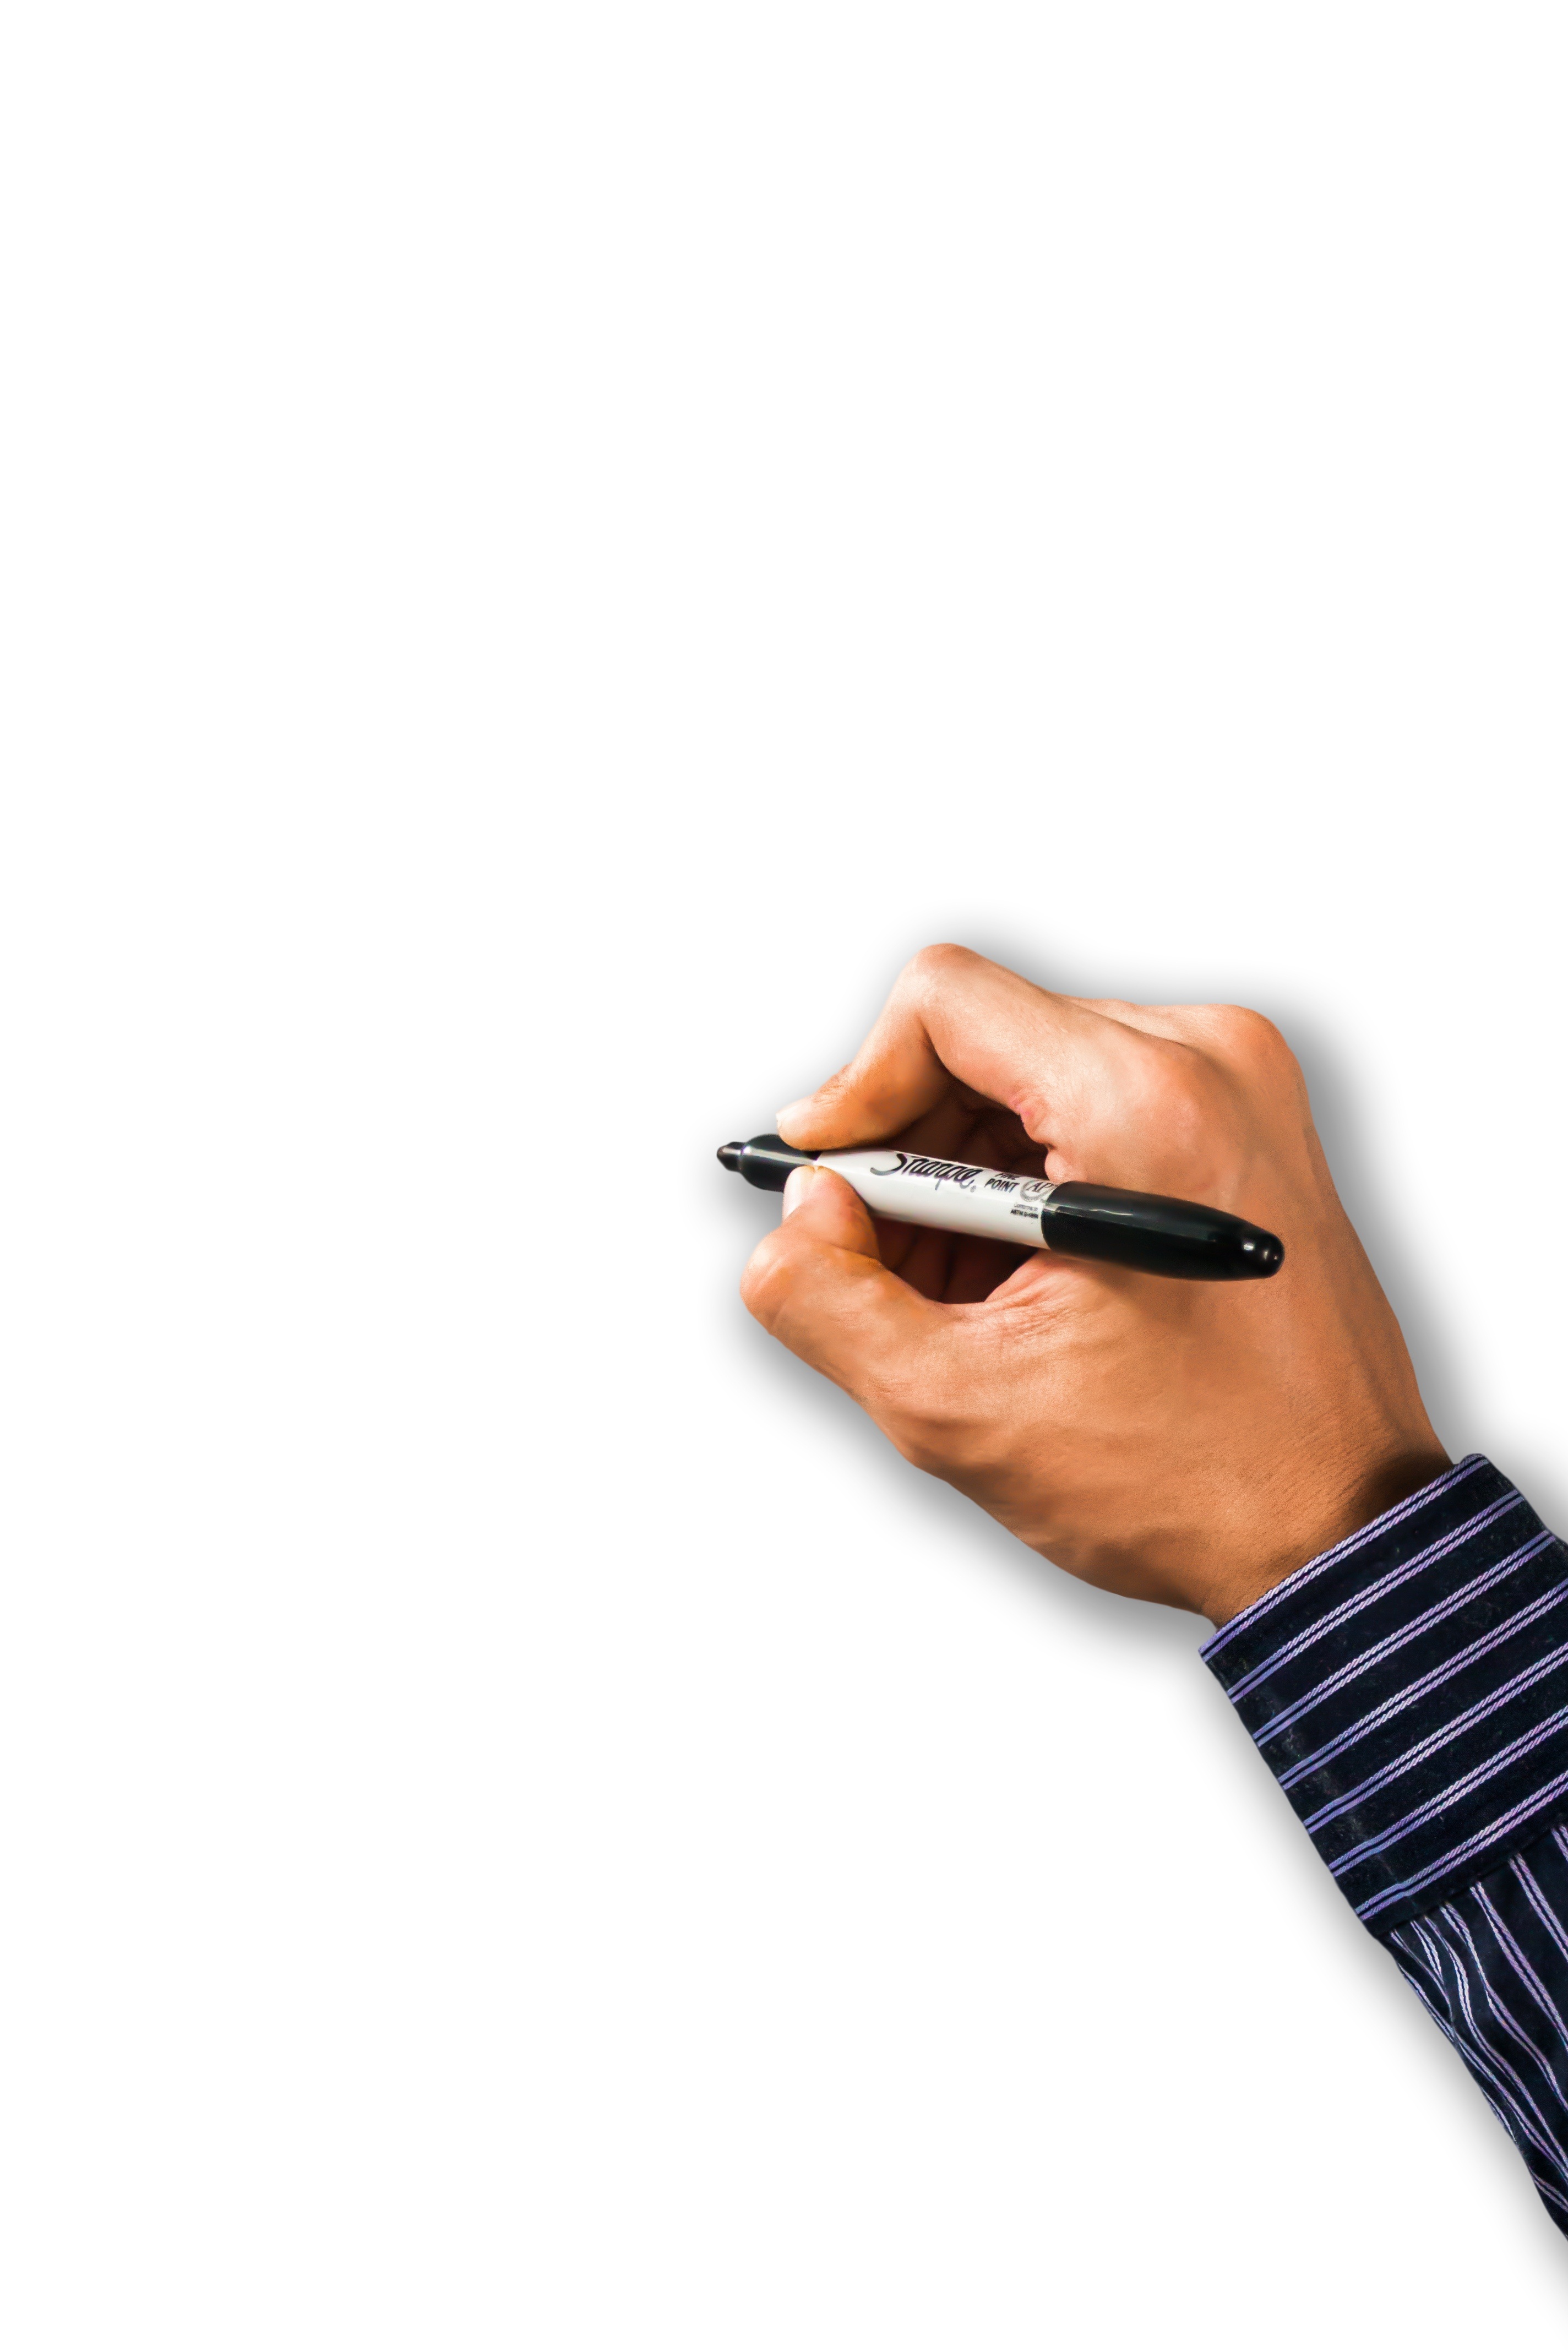
writing, hand, pen, finger, office, arm, note, write, drawing, design, handwriting, moustache, thumb, paperwork, signature, hand writing, psd, writing hand, hand with pen